Ashfaq Parvez Kayani

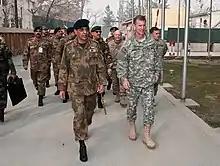
Gen. Kayani and Gen. Stanley A. McChrystal ("Commander of NATO ISAF and US Forces Afghanistan") during 29th Tripartite Commission meeting.

About the Afghan war, Kayani is reported to have said, "the Pakistani people believe that the real aim of U.S. [war] strategy is to denuclearize Pakistan."